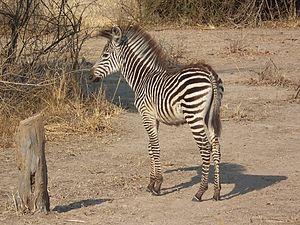
Le zèbre de Crawshay est une sous-espèce du zèbre des plaines. Son aire de répartition inclut l'est de la Zambie, de la rivière Luangwa, le sud-est de la Tanzanie et le nord du Mozambique jusqu'au sud du district de Gorongoza. Ce zèbre se distingue des autres sous-espèces de zèbres par le fait que ses incisives inférieures ne présentent pas d'infundibulum et que ses bandes blanches et noires sont très étroites par rapport aux autres types de zèbres des plaines.